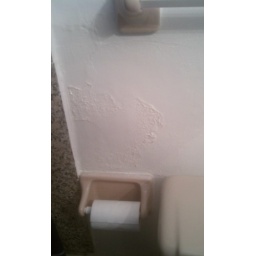
Uneven wall in bathroom